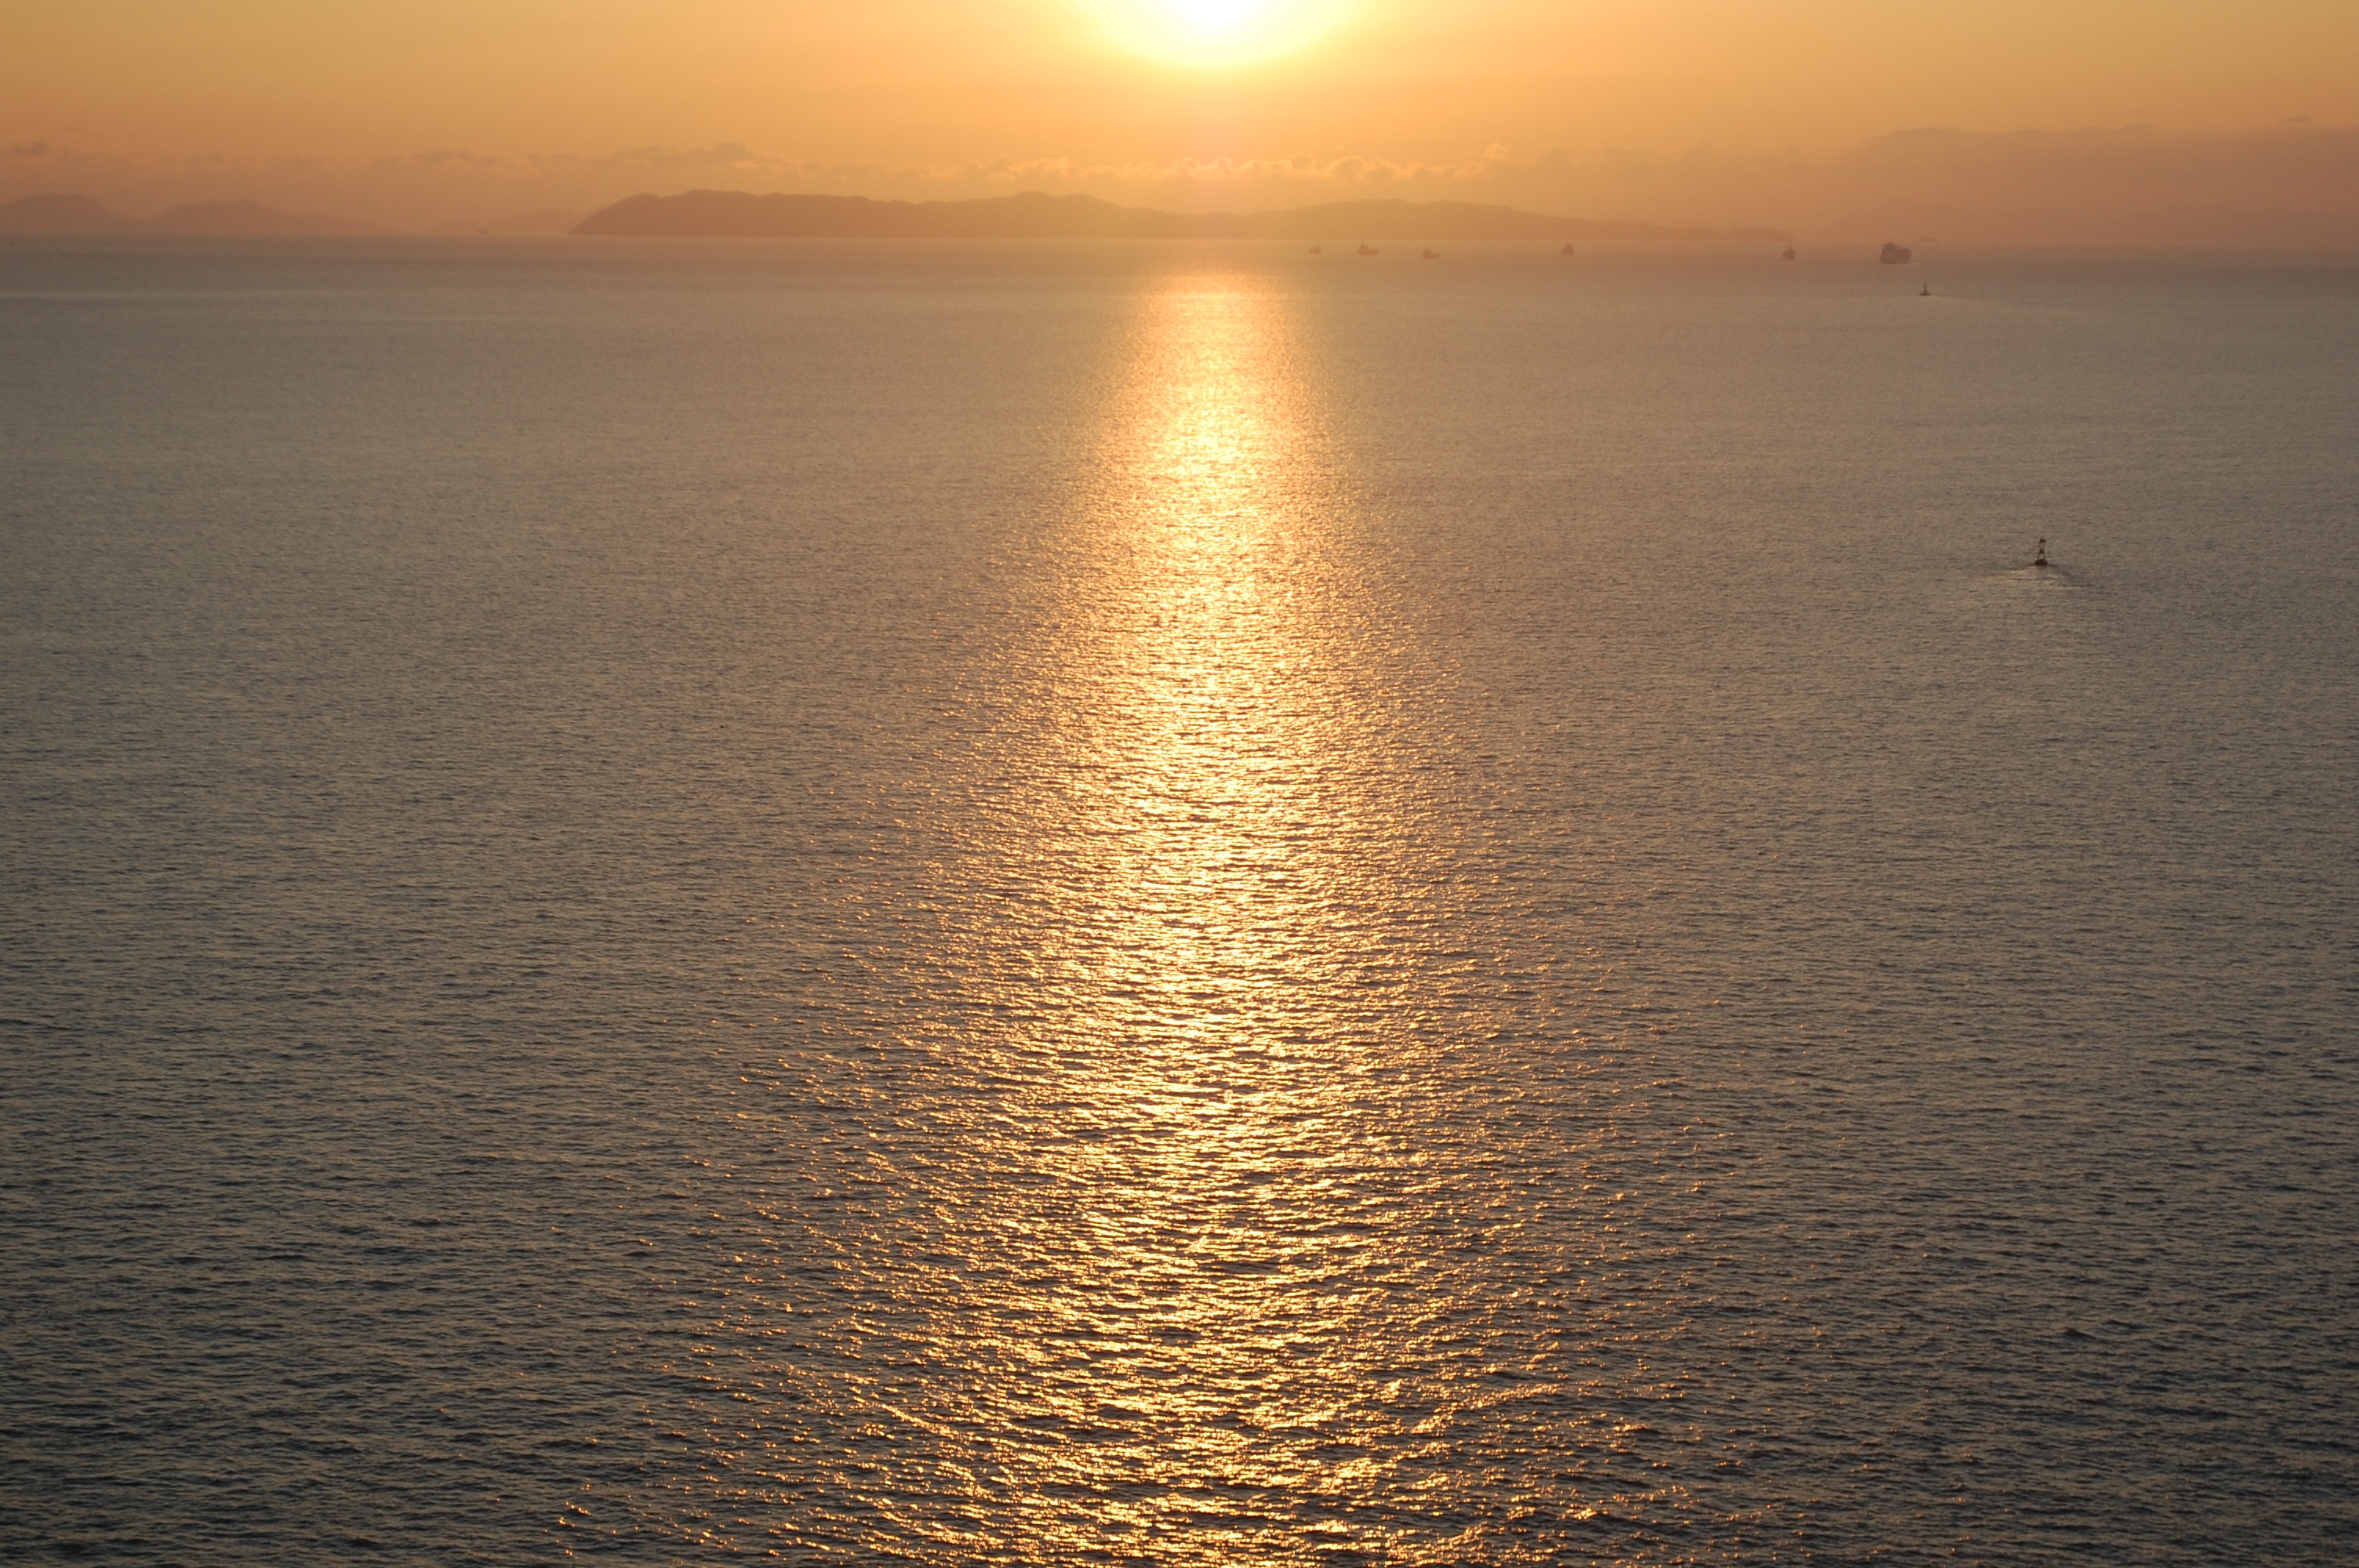
sea, coast, ocean, horizon, sun, sunrise, sunset, sunlight, morning, shore, dawn, dusk, evening, reflection, bay, cruise, afterglow, camel joe, atmospheric phenomenon